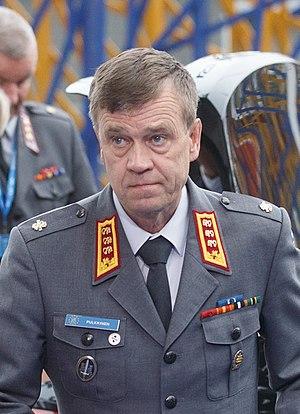
L'état-major de l'Union européenne est un état-major au niveau politico-militaire dont les principales fonctions sont l'alerte stratégique, l'évaluation de situation et la planification stratégique. Bien que ses missions se soient étendues au cours du temps, elles n'ont jamais atteint l'objectif espéré en 2003.